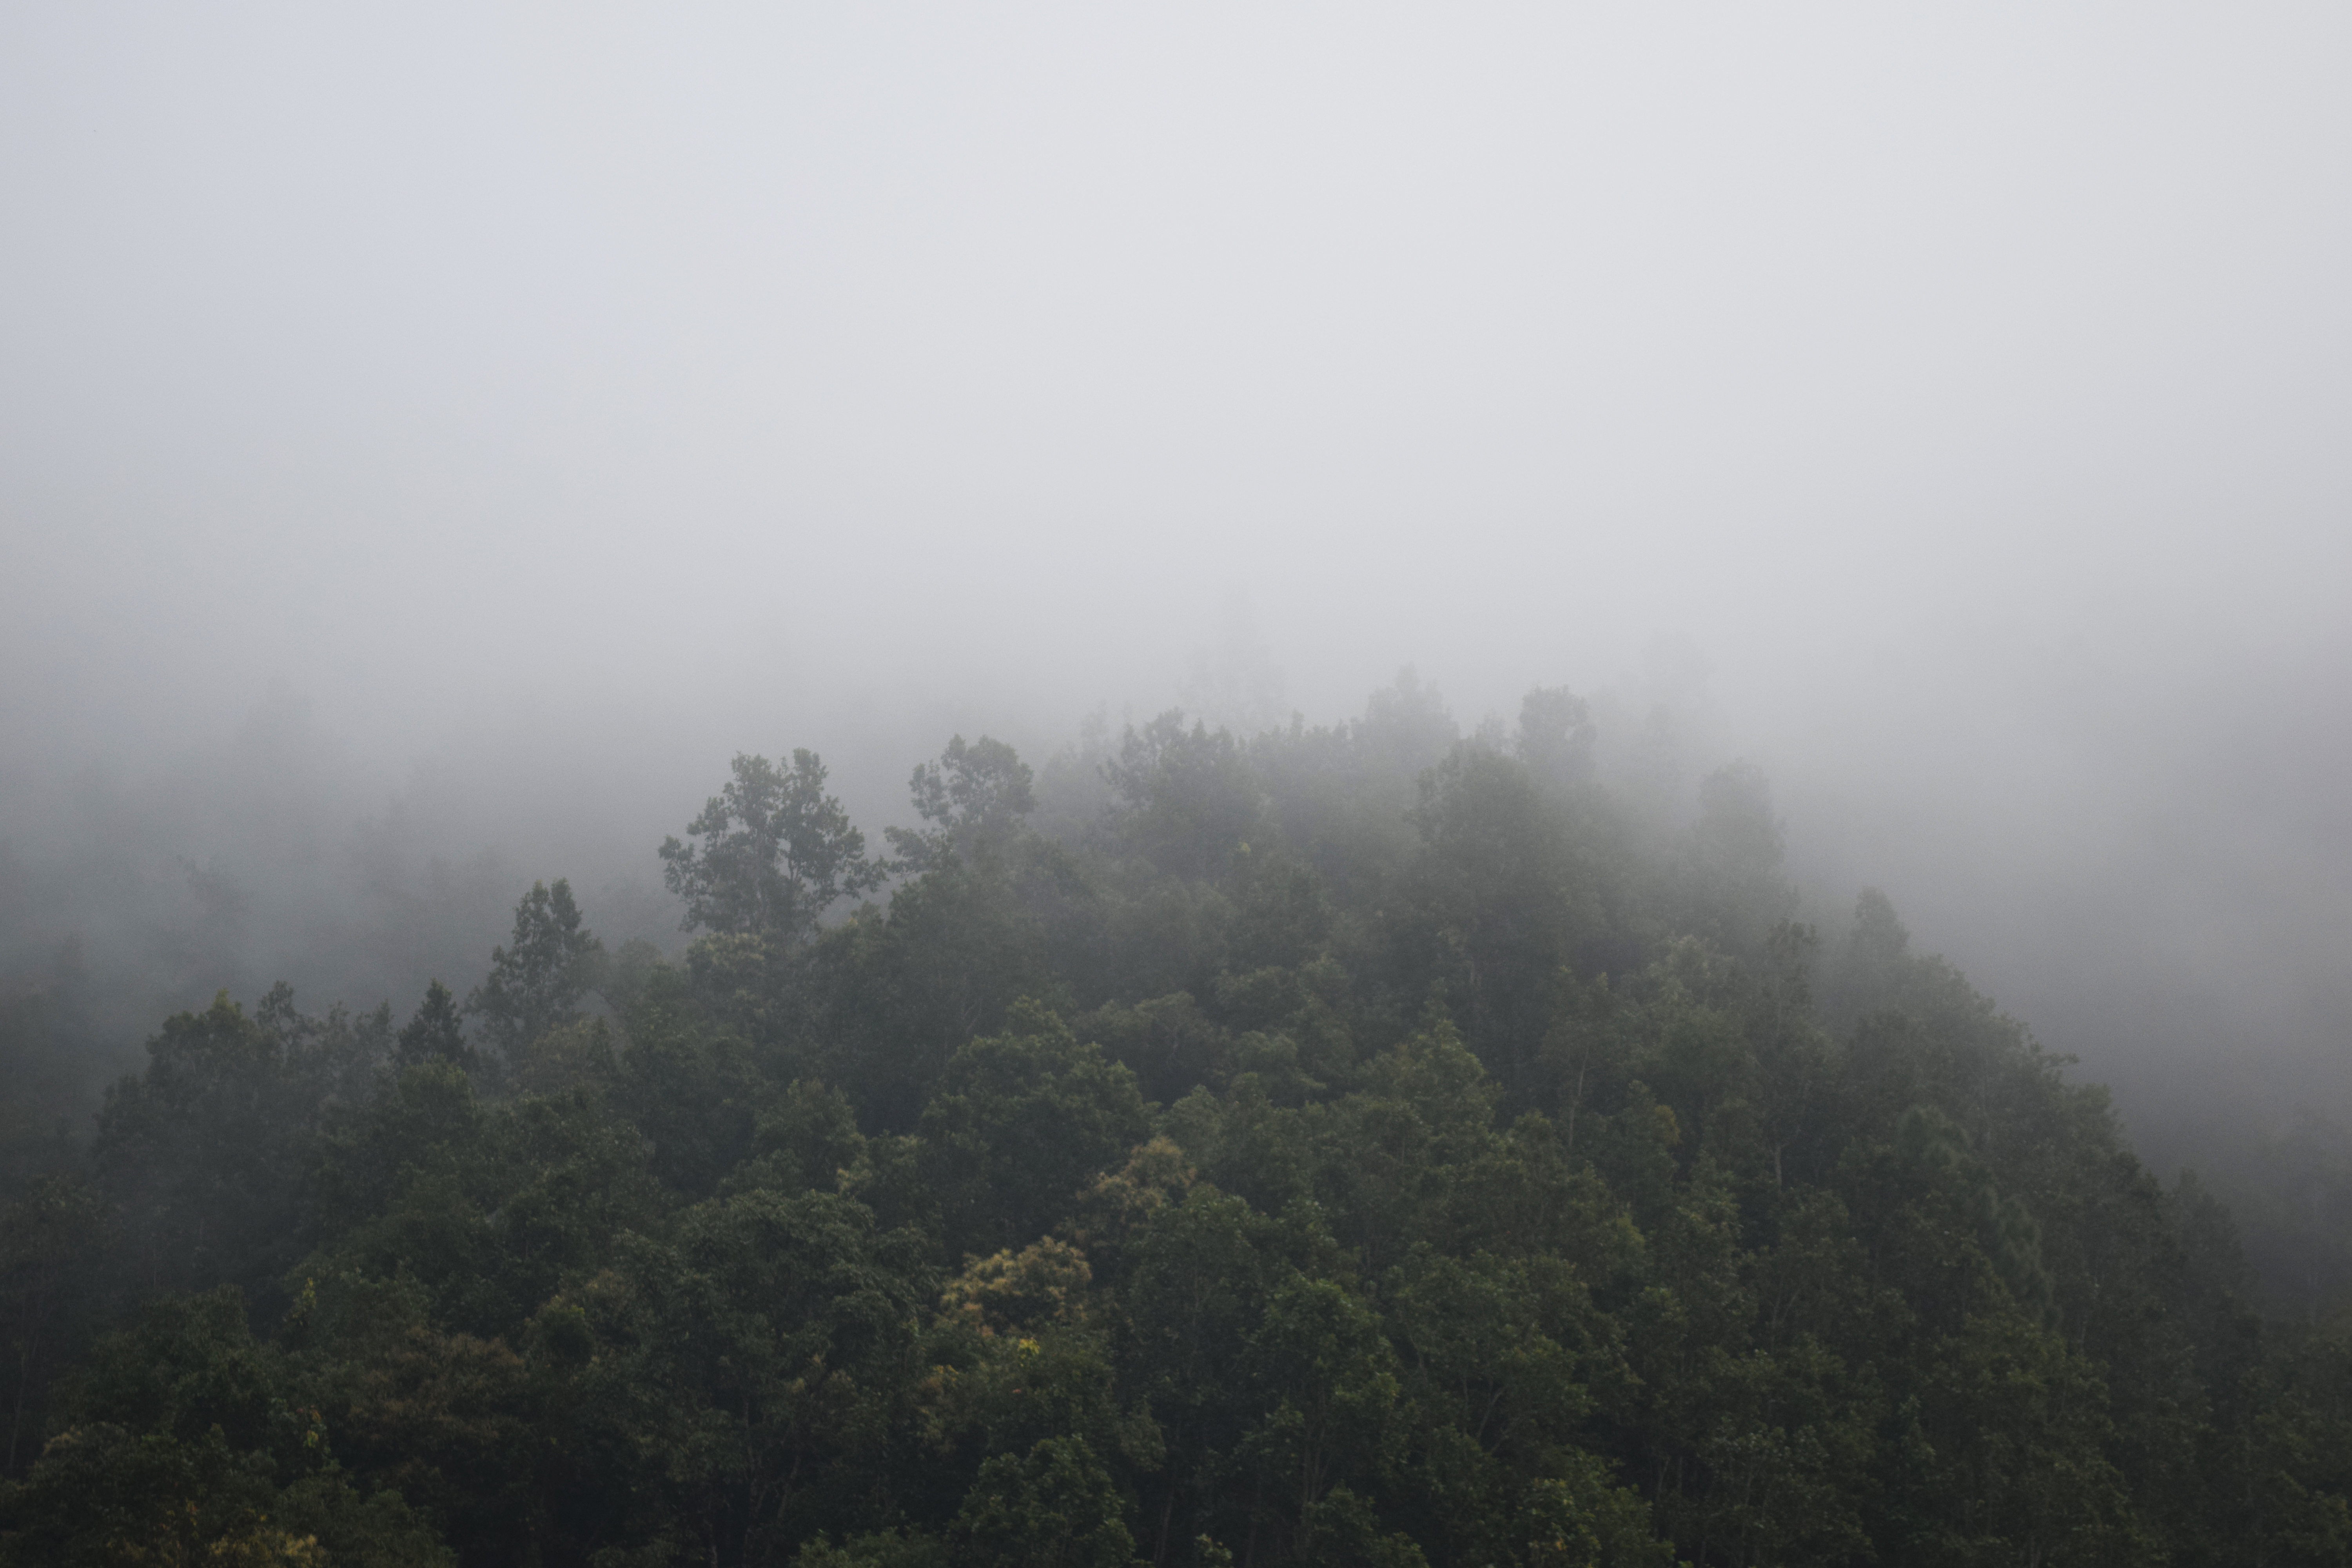
nature, forest, mountain, fog, mist, morning, hill, foggy, weather, haze, ridge, trees, rainforest, habitat, drizzle, natural environment, geographical feature, atmospheric phenomenon, mountainous landforms